Cedrus atlantica

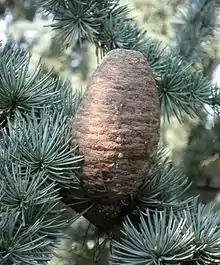
"Cedrus atlantica" foliage and mature female cone

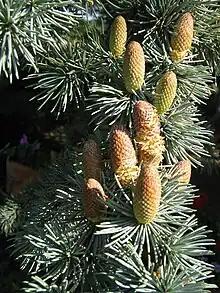
Male cones beginning to shed pollen

Fully grown, Atlas cedar is a large coniferous evergreen tree, (rarely 40 m) tall, with a trunk diameter of . It is very similar in all characters to the other varieties of Lebanon cedar; differences are hard to discern. The mean cone size tends to be somewhat smaller (although recorded to 12 cm, only rarely over 9 cm long, compared to up to 10 cm in "C. brevifolia", and 12 cm in "C. libani"), though with considerable overlap (all can be as short as 6 cm). The "Cedrus atlantica" leaf length (10–25 mm) is similar that of "C. libani" subsp. "stenocoma", on average longer than "C. brevifolia" and shorter than "C. libani" subsp. "libani", but again with considerable overlap.